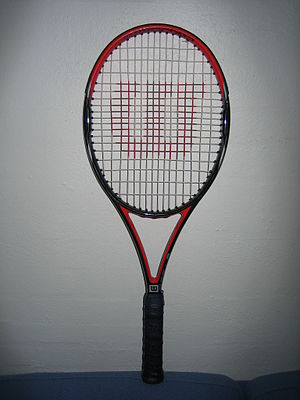
Ketsjer
Tennisketsjer
En ketsjer er det redskab der benyttes i sportsgrene som f.eks. tennis, squash og badminton.